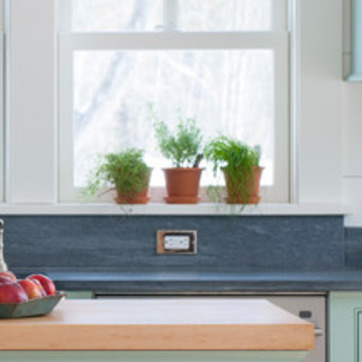
Material: ceramic